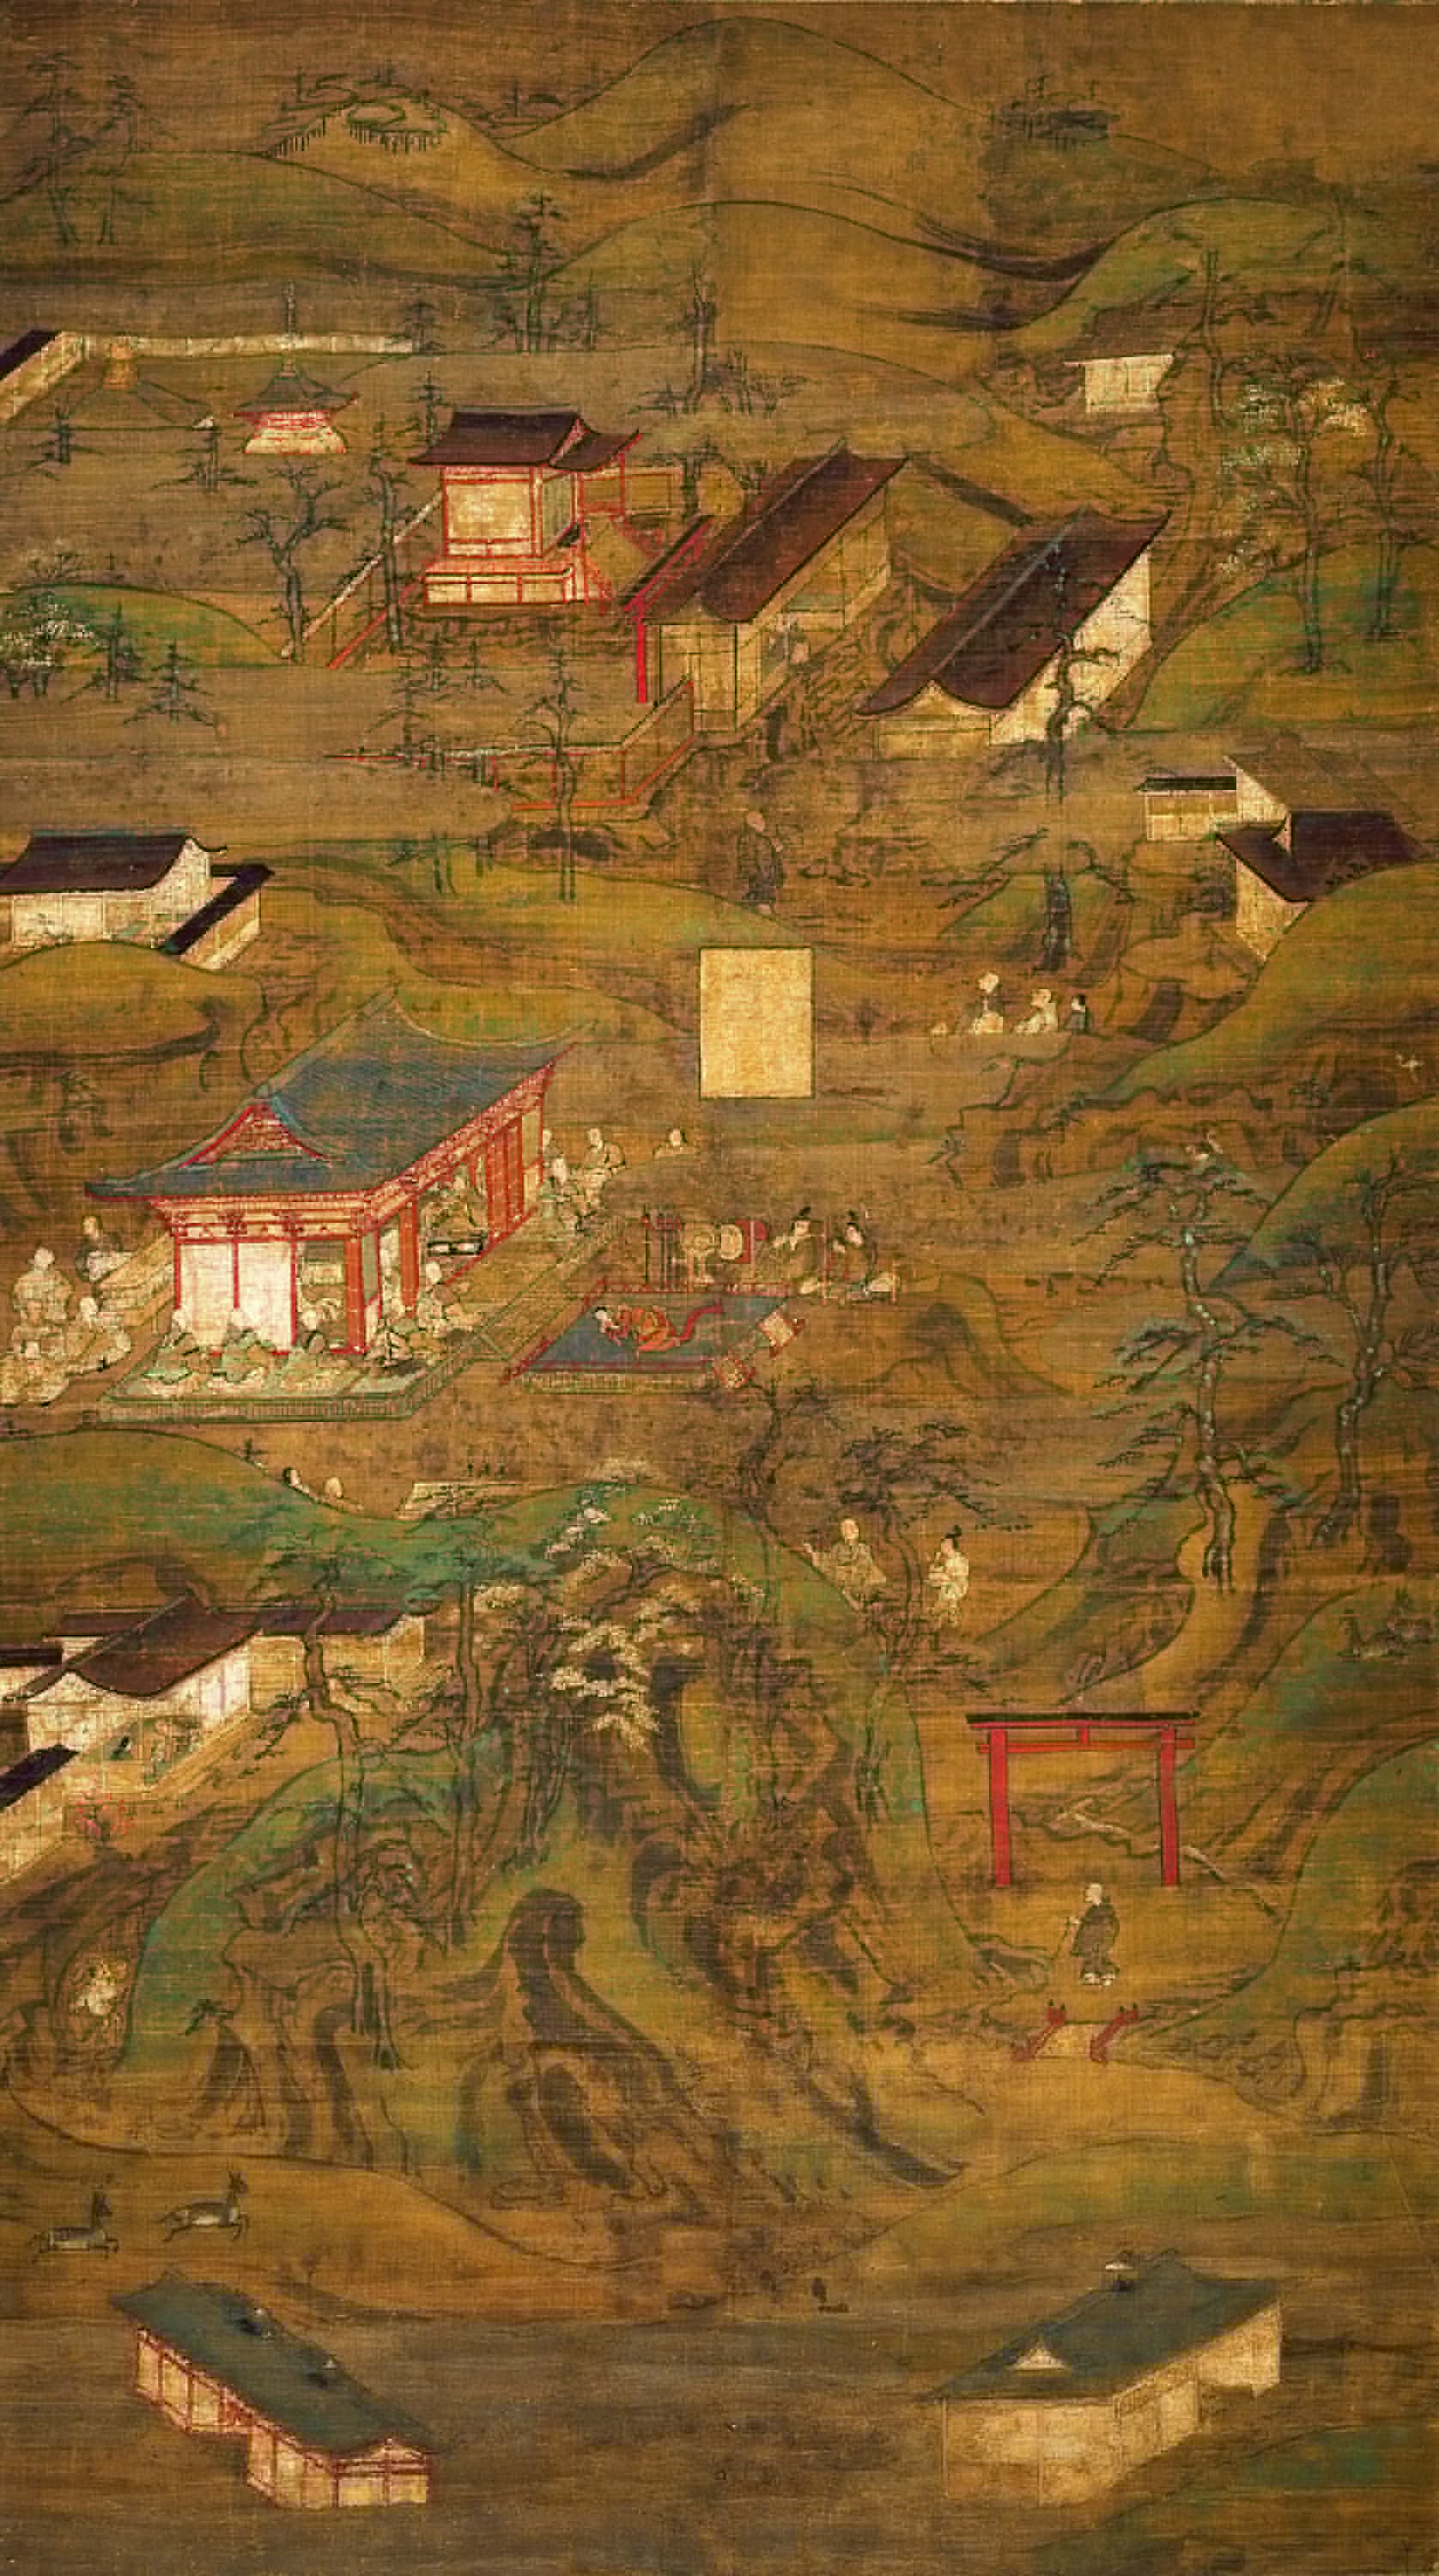
painting, art, wall, visual arts, illustration, modern art, landscape, geology, artwork